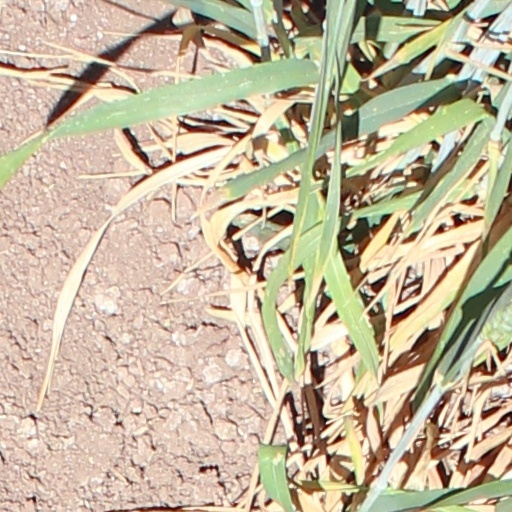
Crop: wheat